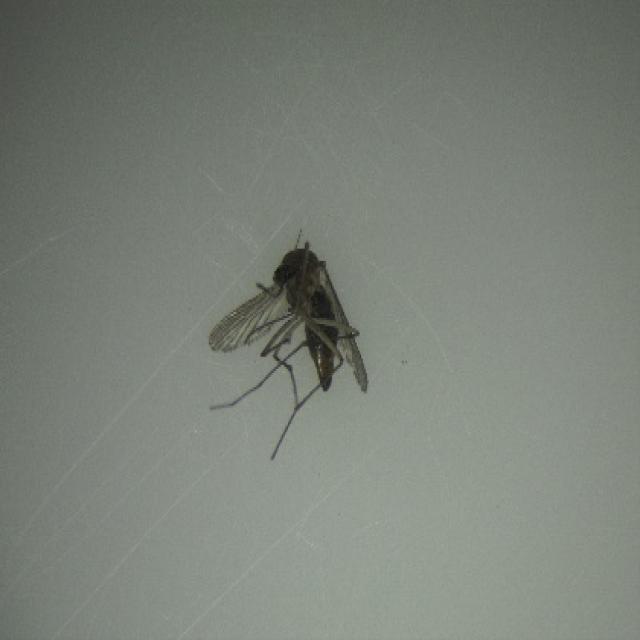
Species: culex_tritaeniorhynchus